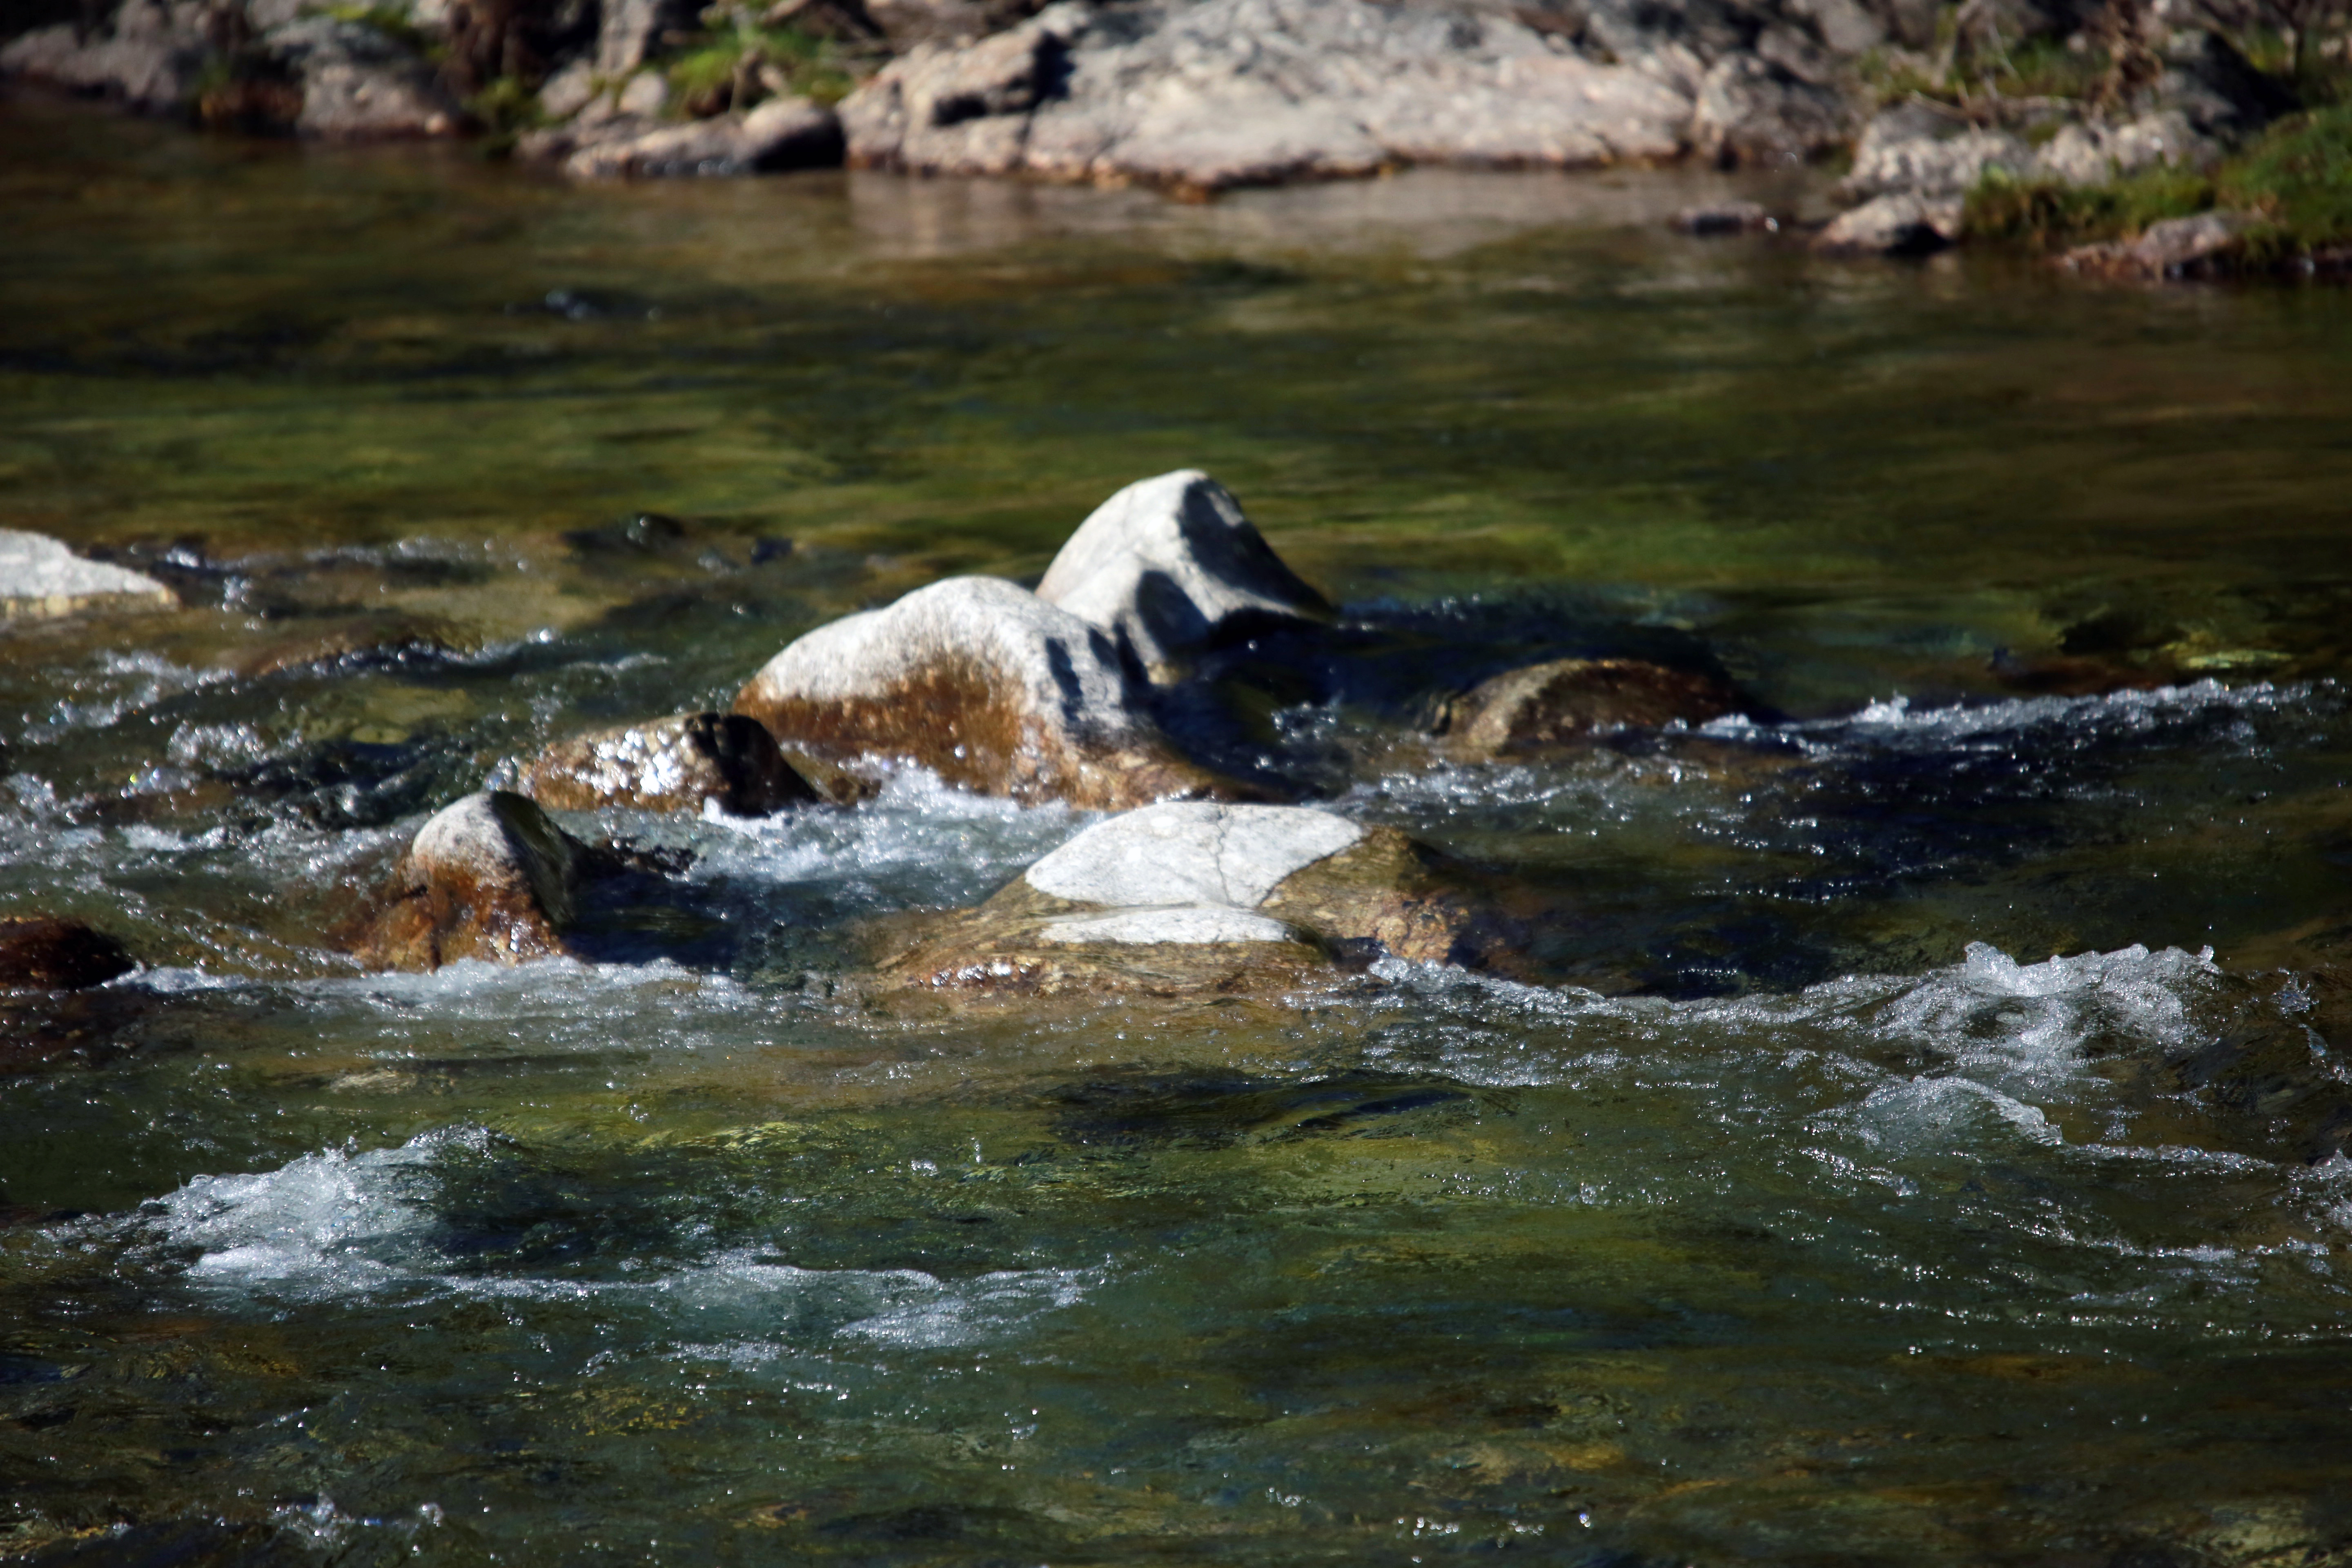
sea, water, nature, outdoor, rock, light, river, pond, france, wildlife, europe, stream, spring, canon, rapid, reptile, fauna, midi, soleil, frhling, lumiere, cume, strom, printemps, isasza, transparence, southfrance, sdfrankreich, zuidfrankrijk, mditerrane, languedocroussillon, eos5d, gard, roches, fluss, rivire, courant, exterieur, eauxvives, eauxclaires, gardon, saintjeandugard, lente, falguires, rayons, profondeur